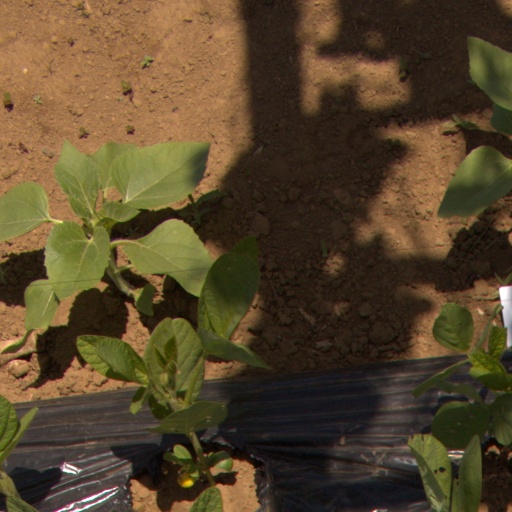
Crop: Jerusalem artichoke